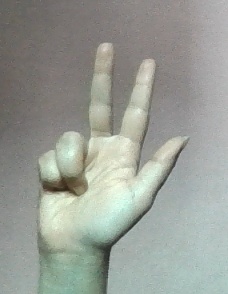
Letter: al